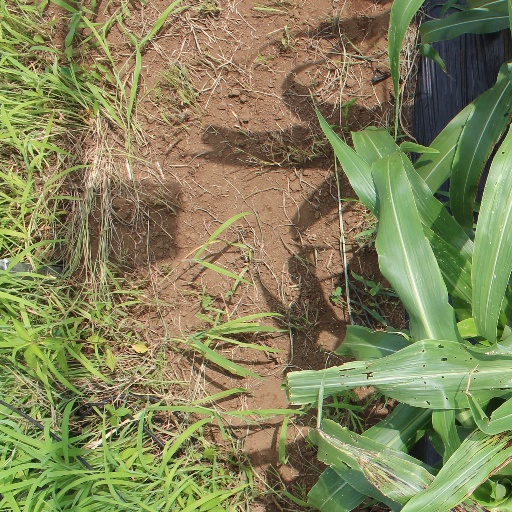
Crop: sorghum